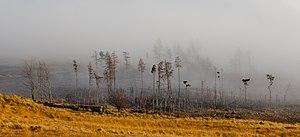
Le Loch Tay est un loch d’eau douce situé dans le council area de Perth and Kinross, dans les Highlands écossais.